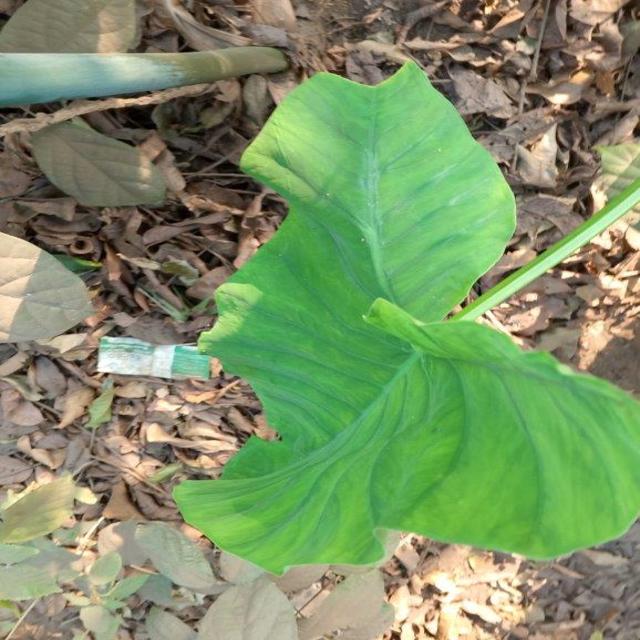
Label: Healthy